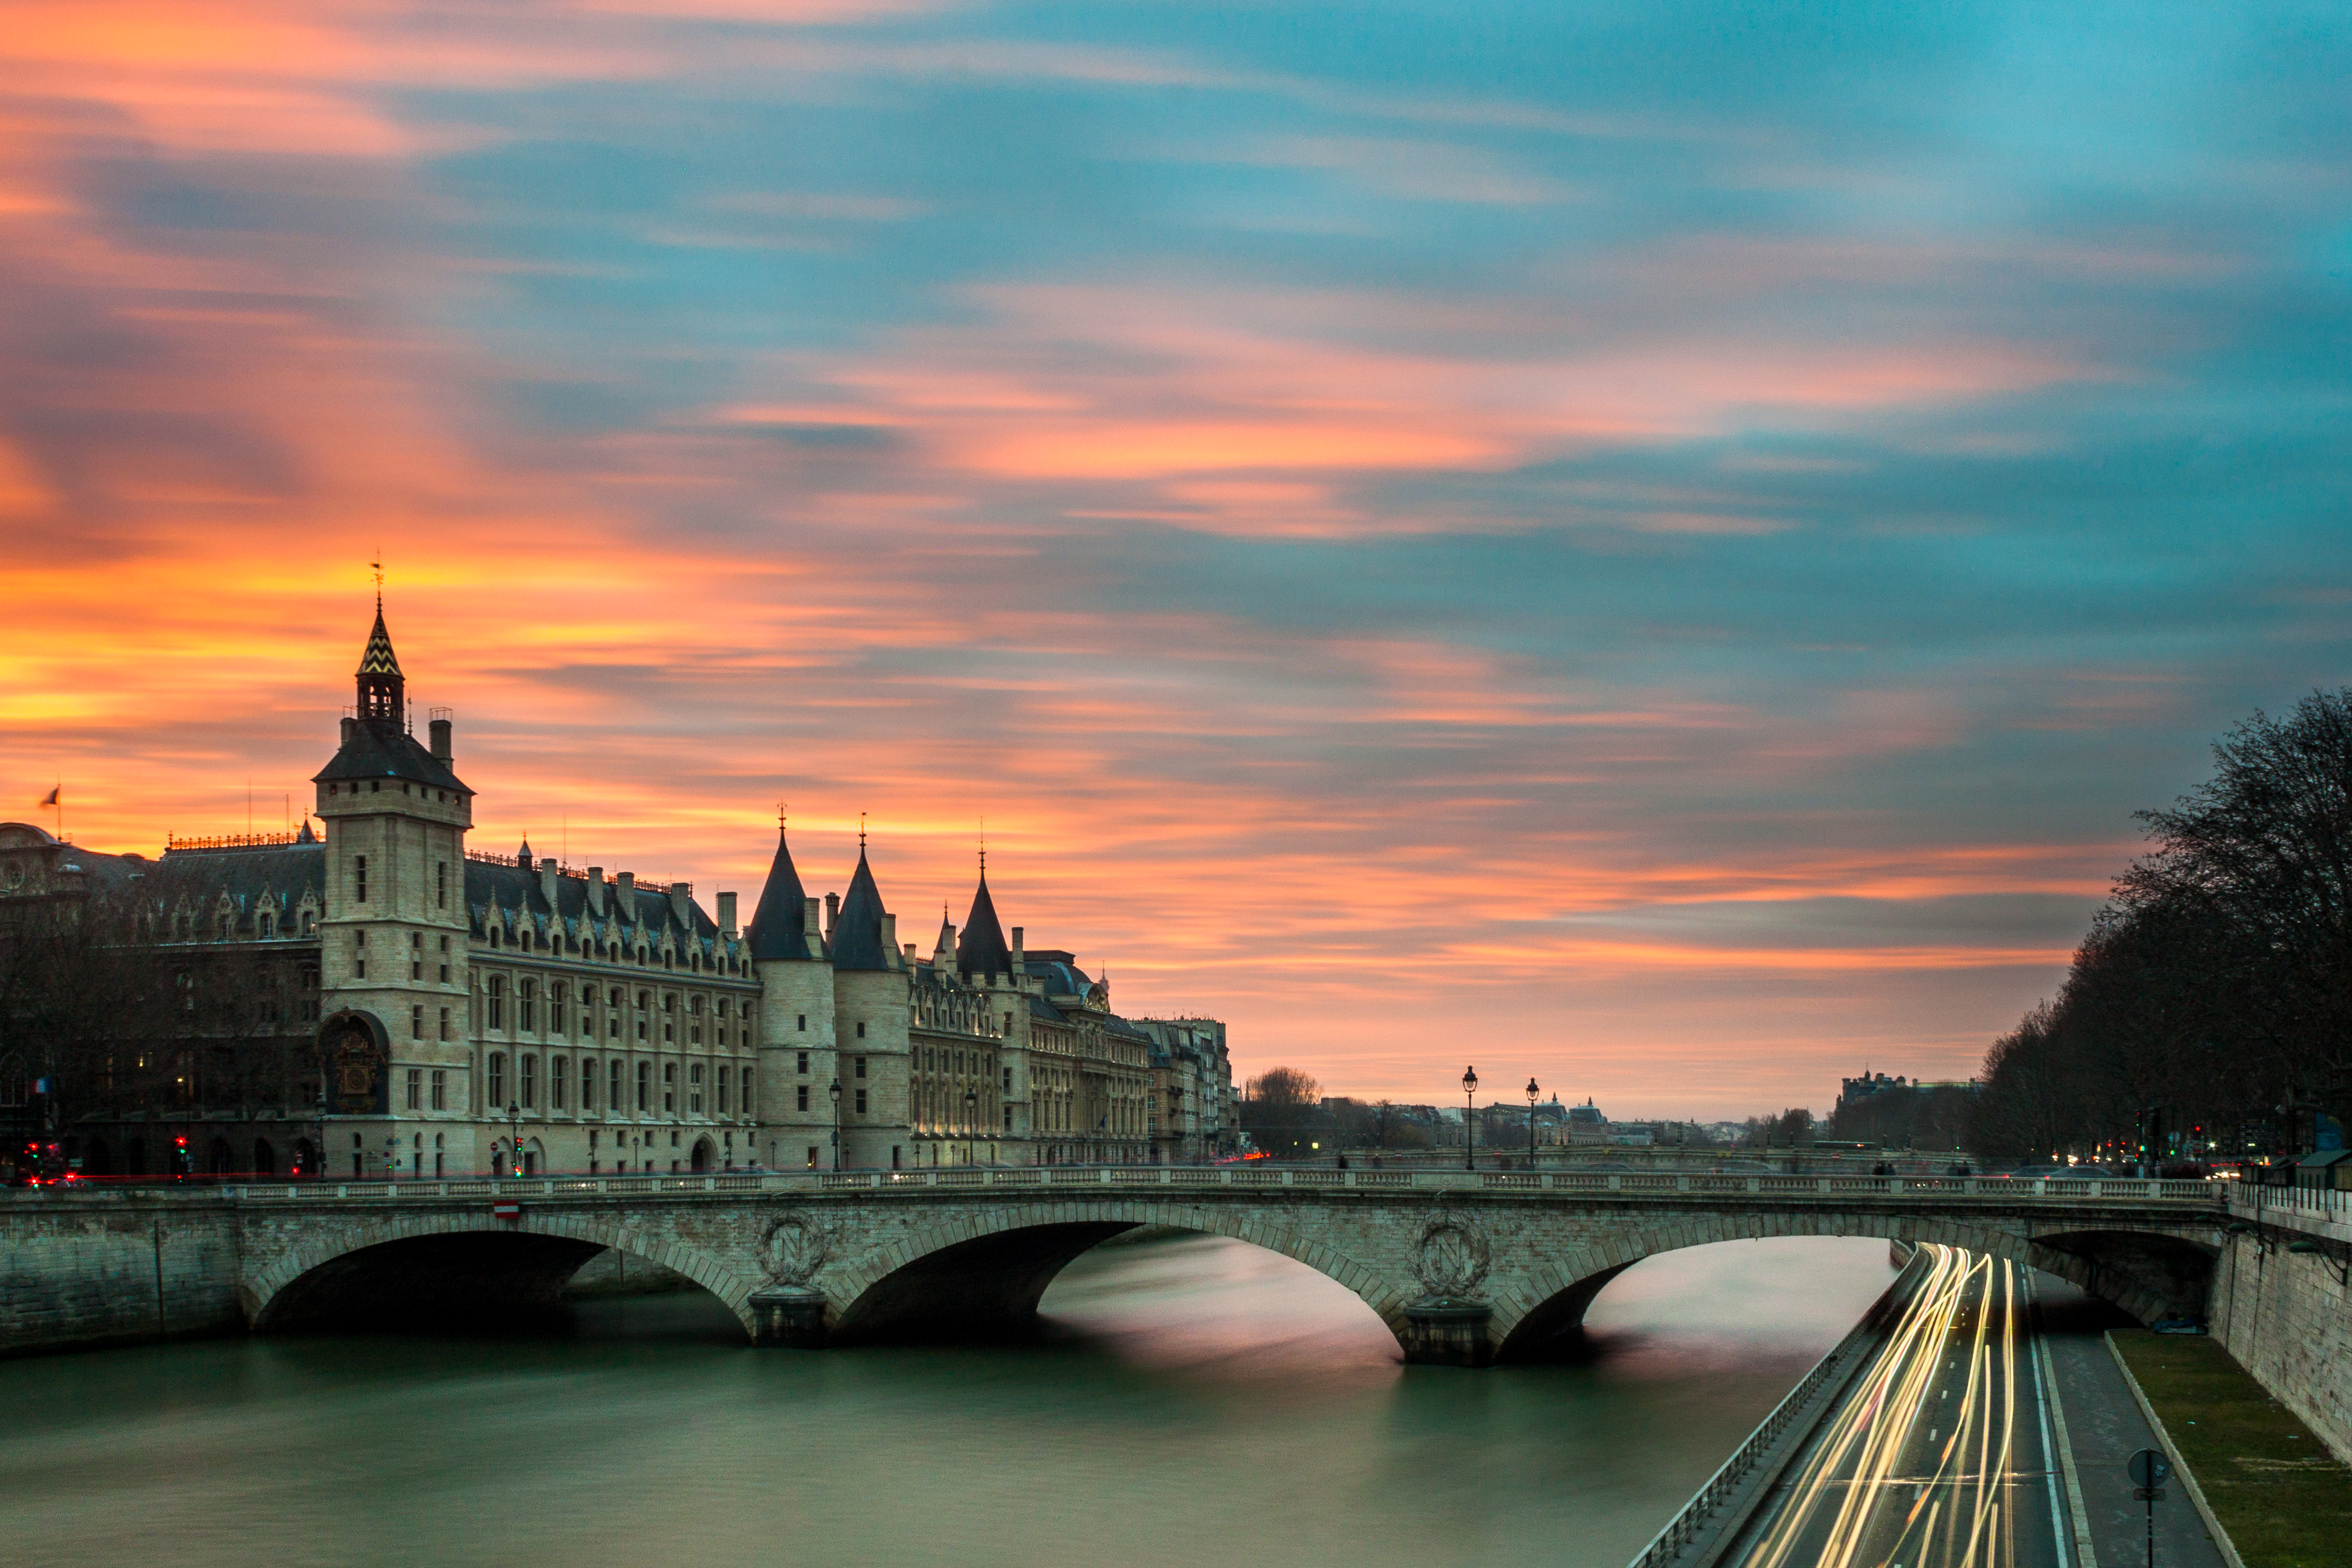
sea, water, horizon, cloud, architecture, sky, sunrise, sunset, bridge, skyline, morning, building, dawn, city, paris, river, cityscape, motion, dusk, evening, reflection, castle, waterway, outdoors, conciergerie, time lapse, light streaks